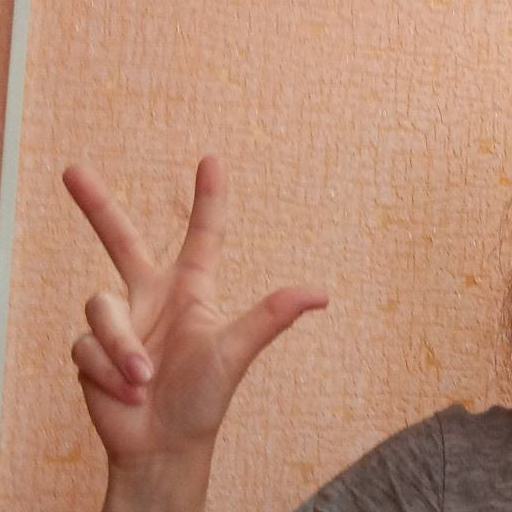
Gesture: three2